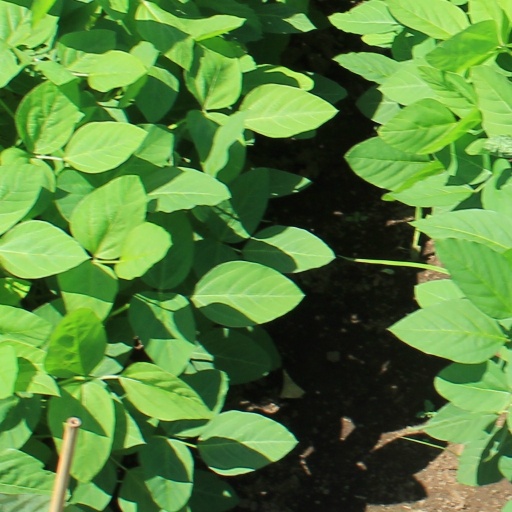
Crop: soybean